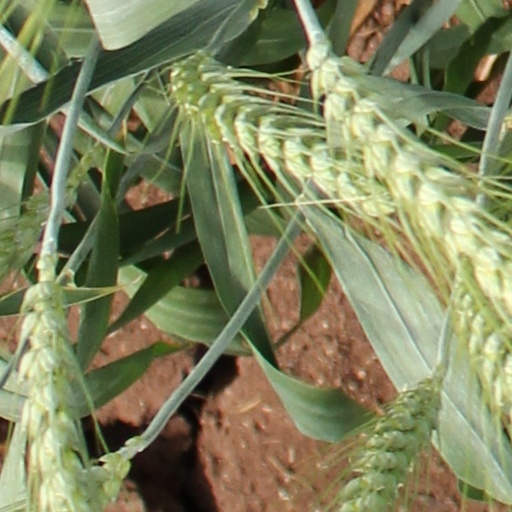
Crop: wheat